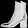
Label: Ankle boot